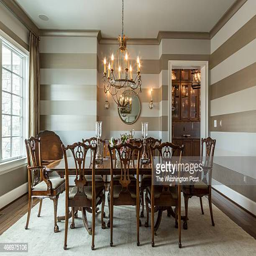
the dining room in the home of person